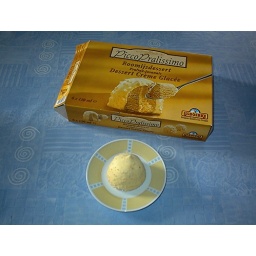
Mocha-flavored ice cream in a thick coating of white chocolate with ground nuts.